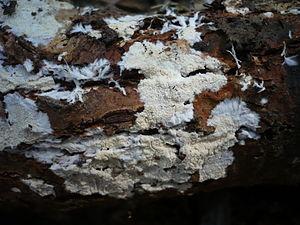
Cystostereum pini-canadense est une espèce de champignons de la famille des Cystostereaceae.
Crustomyces est un genre de champignons de la famille des Cystostereaceae.